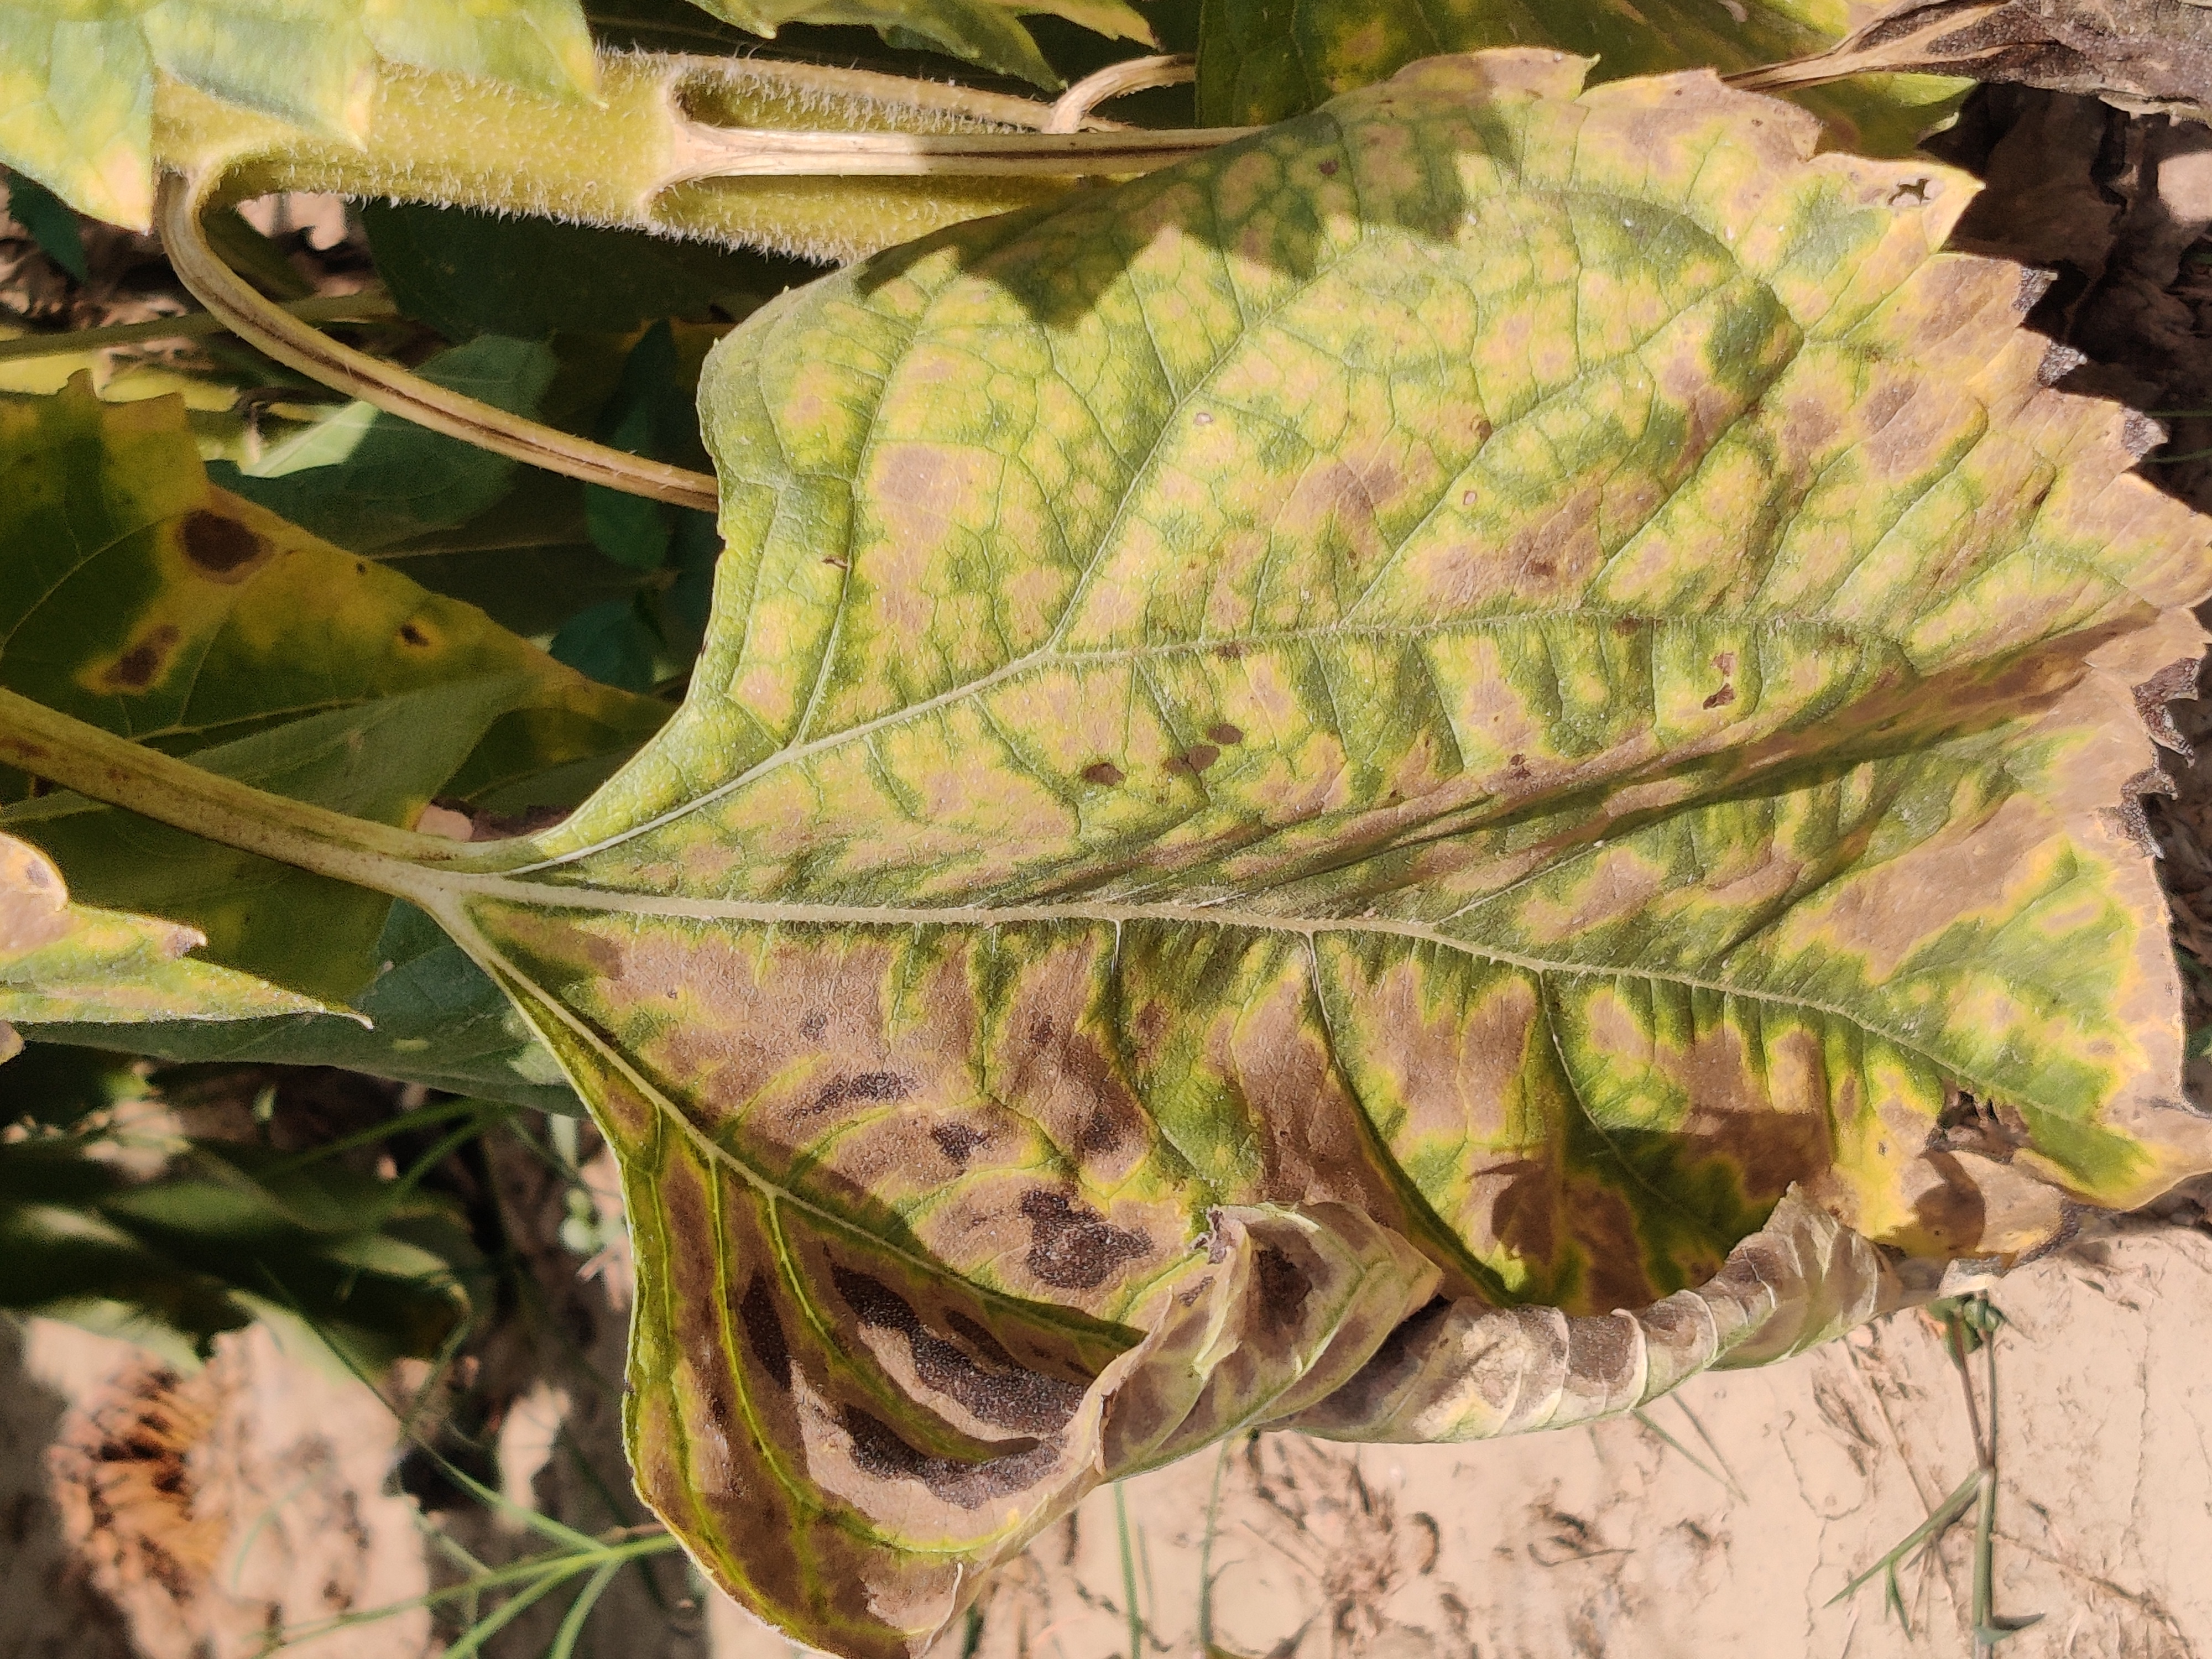
Label: Leaf_scars